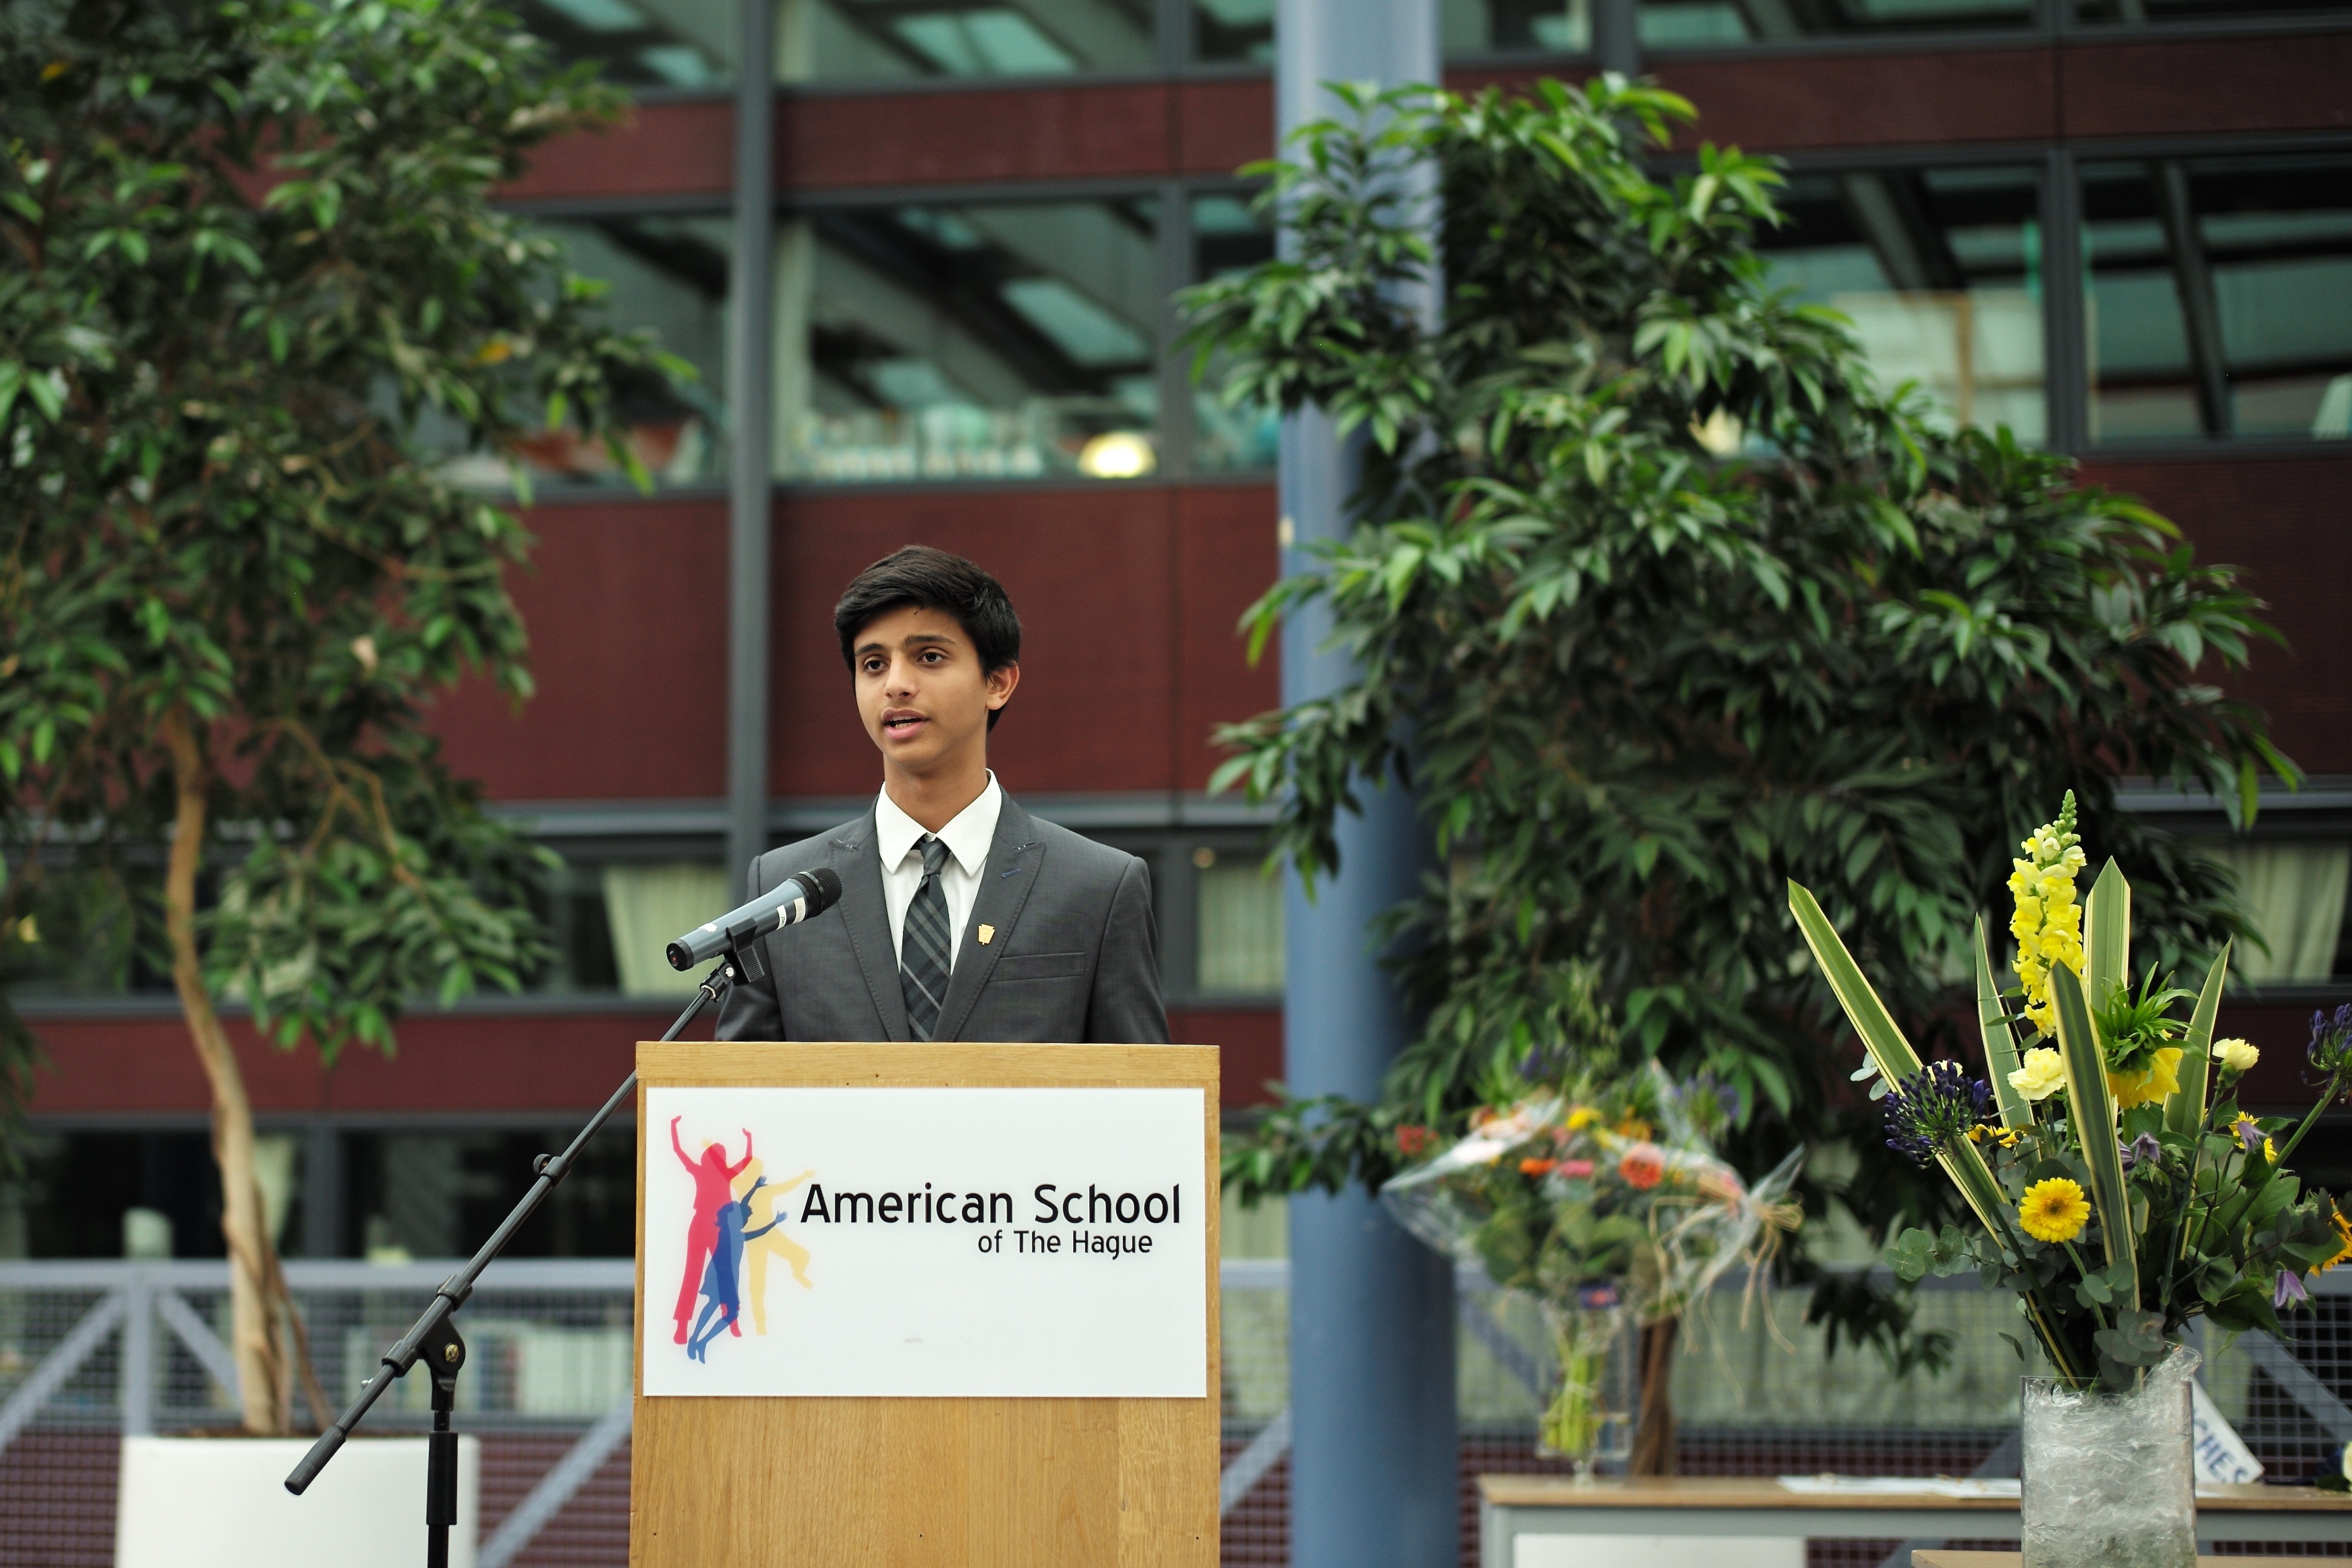
tree, plant, flower, ash, 2015, national, holland, hague, netherlands, m, american, society, honor, school, event, leica, 240, nhs, induction